Culture of Póvoa de Varzim

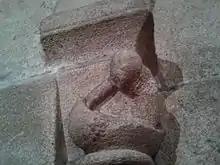
Uncommon boat in Rio Mau monastic church, medieval Varzim, often depicted as a Norman boat.

Octávio Filgueiras noticed that ""Appeared in Galicia boats and fishermen arriving from the north, after the critical period of the Viking and Norman raids"" and ""one of the most important features is the cultural unity of these fisher communities that used primitive ships"". Filgueiras noticed that the use of family marks was one of the most distinctive traits of that cultural unity. This use occurred in Povoan and Danish fishermen but also in the Baltic, in the area of Danzig. The similarity of siglas poveiras and the Viking runic characters show immediate associations.